Takase Station (Yamagata)

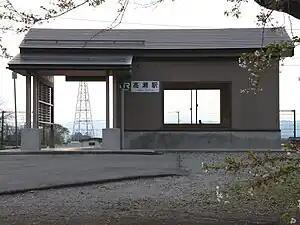
Takase Station in April 2009

is a railway station in the city of Yamagata, Yamagata Prefecture, Japan, operated by East Japan Railway Company (JR East).